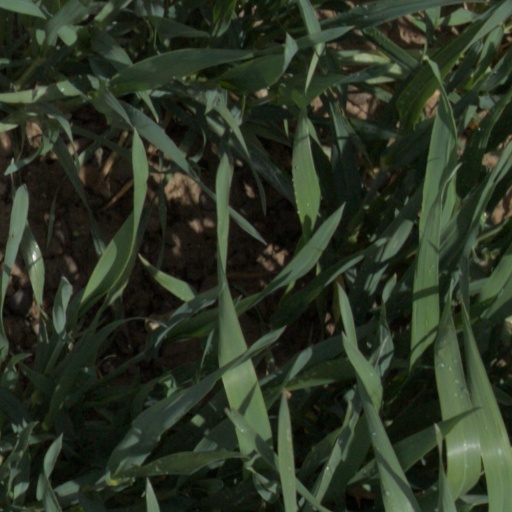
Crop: wheat